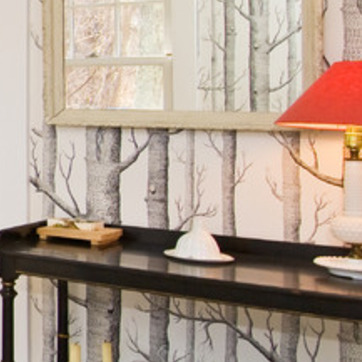
Material: wallpaper